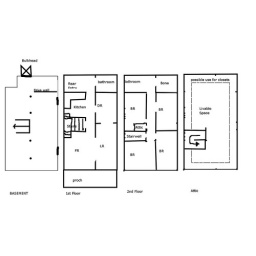
note on the first floor the basement stairs are in the hallwayand the regular stairwell opens to the kitchen and FR (family room)